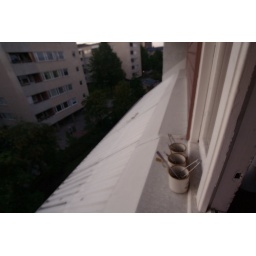
cups in a window